BusTech

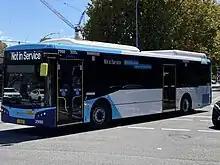
Bustech ZDI Electric bus with Newcastle Transport in Newcastle, 2023

The ZDi is a 12.5m, 41-seater low-floor integral city bus, with full electric propulsion. The models produced between 2015 and 2022 were produced with ZF axles and Toshiba batteries. Three ZDi evaluation and test buses have been produced, with one exported for trialed in Dubai, and the remaining two built for operation in Adelaide, however remaining under test as at 2021. Only one of the Adelaide buses saw service, with the other never leaving the factory site.